A. O. Granger

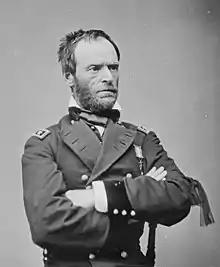
Black and white photo of middle-aged man with dark hair and a beard, wearing a Union Army soldier's uniform

After leaving the hospital, Granger reported for duty to General William Tecumseh Sherman. He departed from Atlanta on November 16, 1864, and was part of Sherman's March to the Sea. Granger later became the private secretary to Sherman during the war. Granger wrote that he was made a "confidential clerk" to Sherman upon arriving in Savannah, Georgia, and that he also served as Sherman's "private orderly" until his discharge in July 1865. Granger wrote the papers for General Joseph E. Johnston's surrender to Sherman on April 26, 1865, then kept the inkstand and pen as mementos of the occasion.